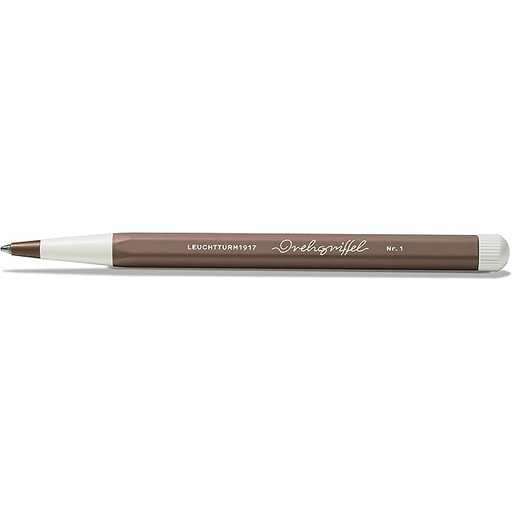
LEUCHTTURM1917 - Drehgriffel Writing Pen (Warm Earth) - Ballpoint Pen with Royal Blue Ink Included
Brand: LEUCHTTURM1917
About This A Distinctive Writing Instrument: A revival of the Drehgriffel from the 1920s, this retro-looking ballpoint pen features a sleek hexagonal body with a pointed tip. Functional Design: The Drehgriffel executive pen works on a spring-loaded mechanism, providing a light and fluid writing experience. Durable & Refillable: Made from precision-milled aluminum and brass, this beautiful pen will last you through the years; simply refill with royal blue or black ink as needed (royal blue ink is included & extra ink is sold separately). Choose your color: Find your style or collect all our colors. Mix and match with any of our pen loops or hardcover and softcover notebooks. Quality Since 1917: We believe small details make a big difference. Our experience and consistency allow us to produce quality writing pens for everyone. Overview Brand : LEUCHTTURM1917 Writing Instrument Form : Roller Ball Pen Color : Warm Earth Ink Color : Blue Age Range (Description) : Adult
Category: Office Supplies > Office Instruments > Writing & Drawing Instruments > Pens & Pencils > Pens > Rollerball Pens